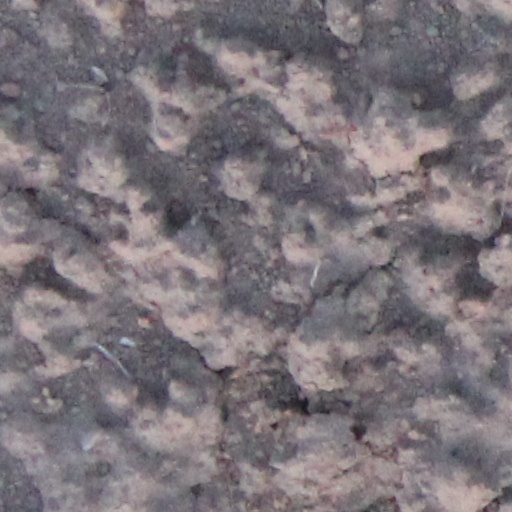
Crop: wheat